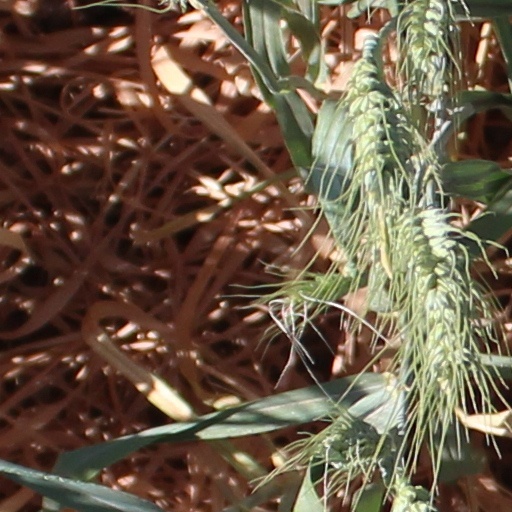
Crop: wheat